Answer in natural language. Considering the relative positions, is Doorway (marked B) above or below blue translucent garbage bag (marked A)? Choose between the following options: above or below
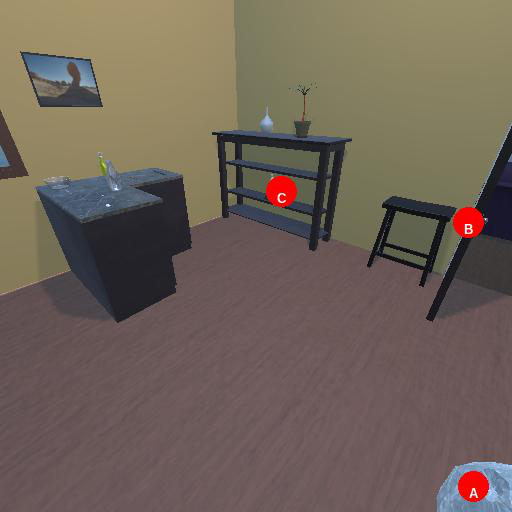
<answer>above</answer>